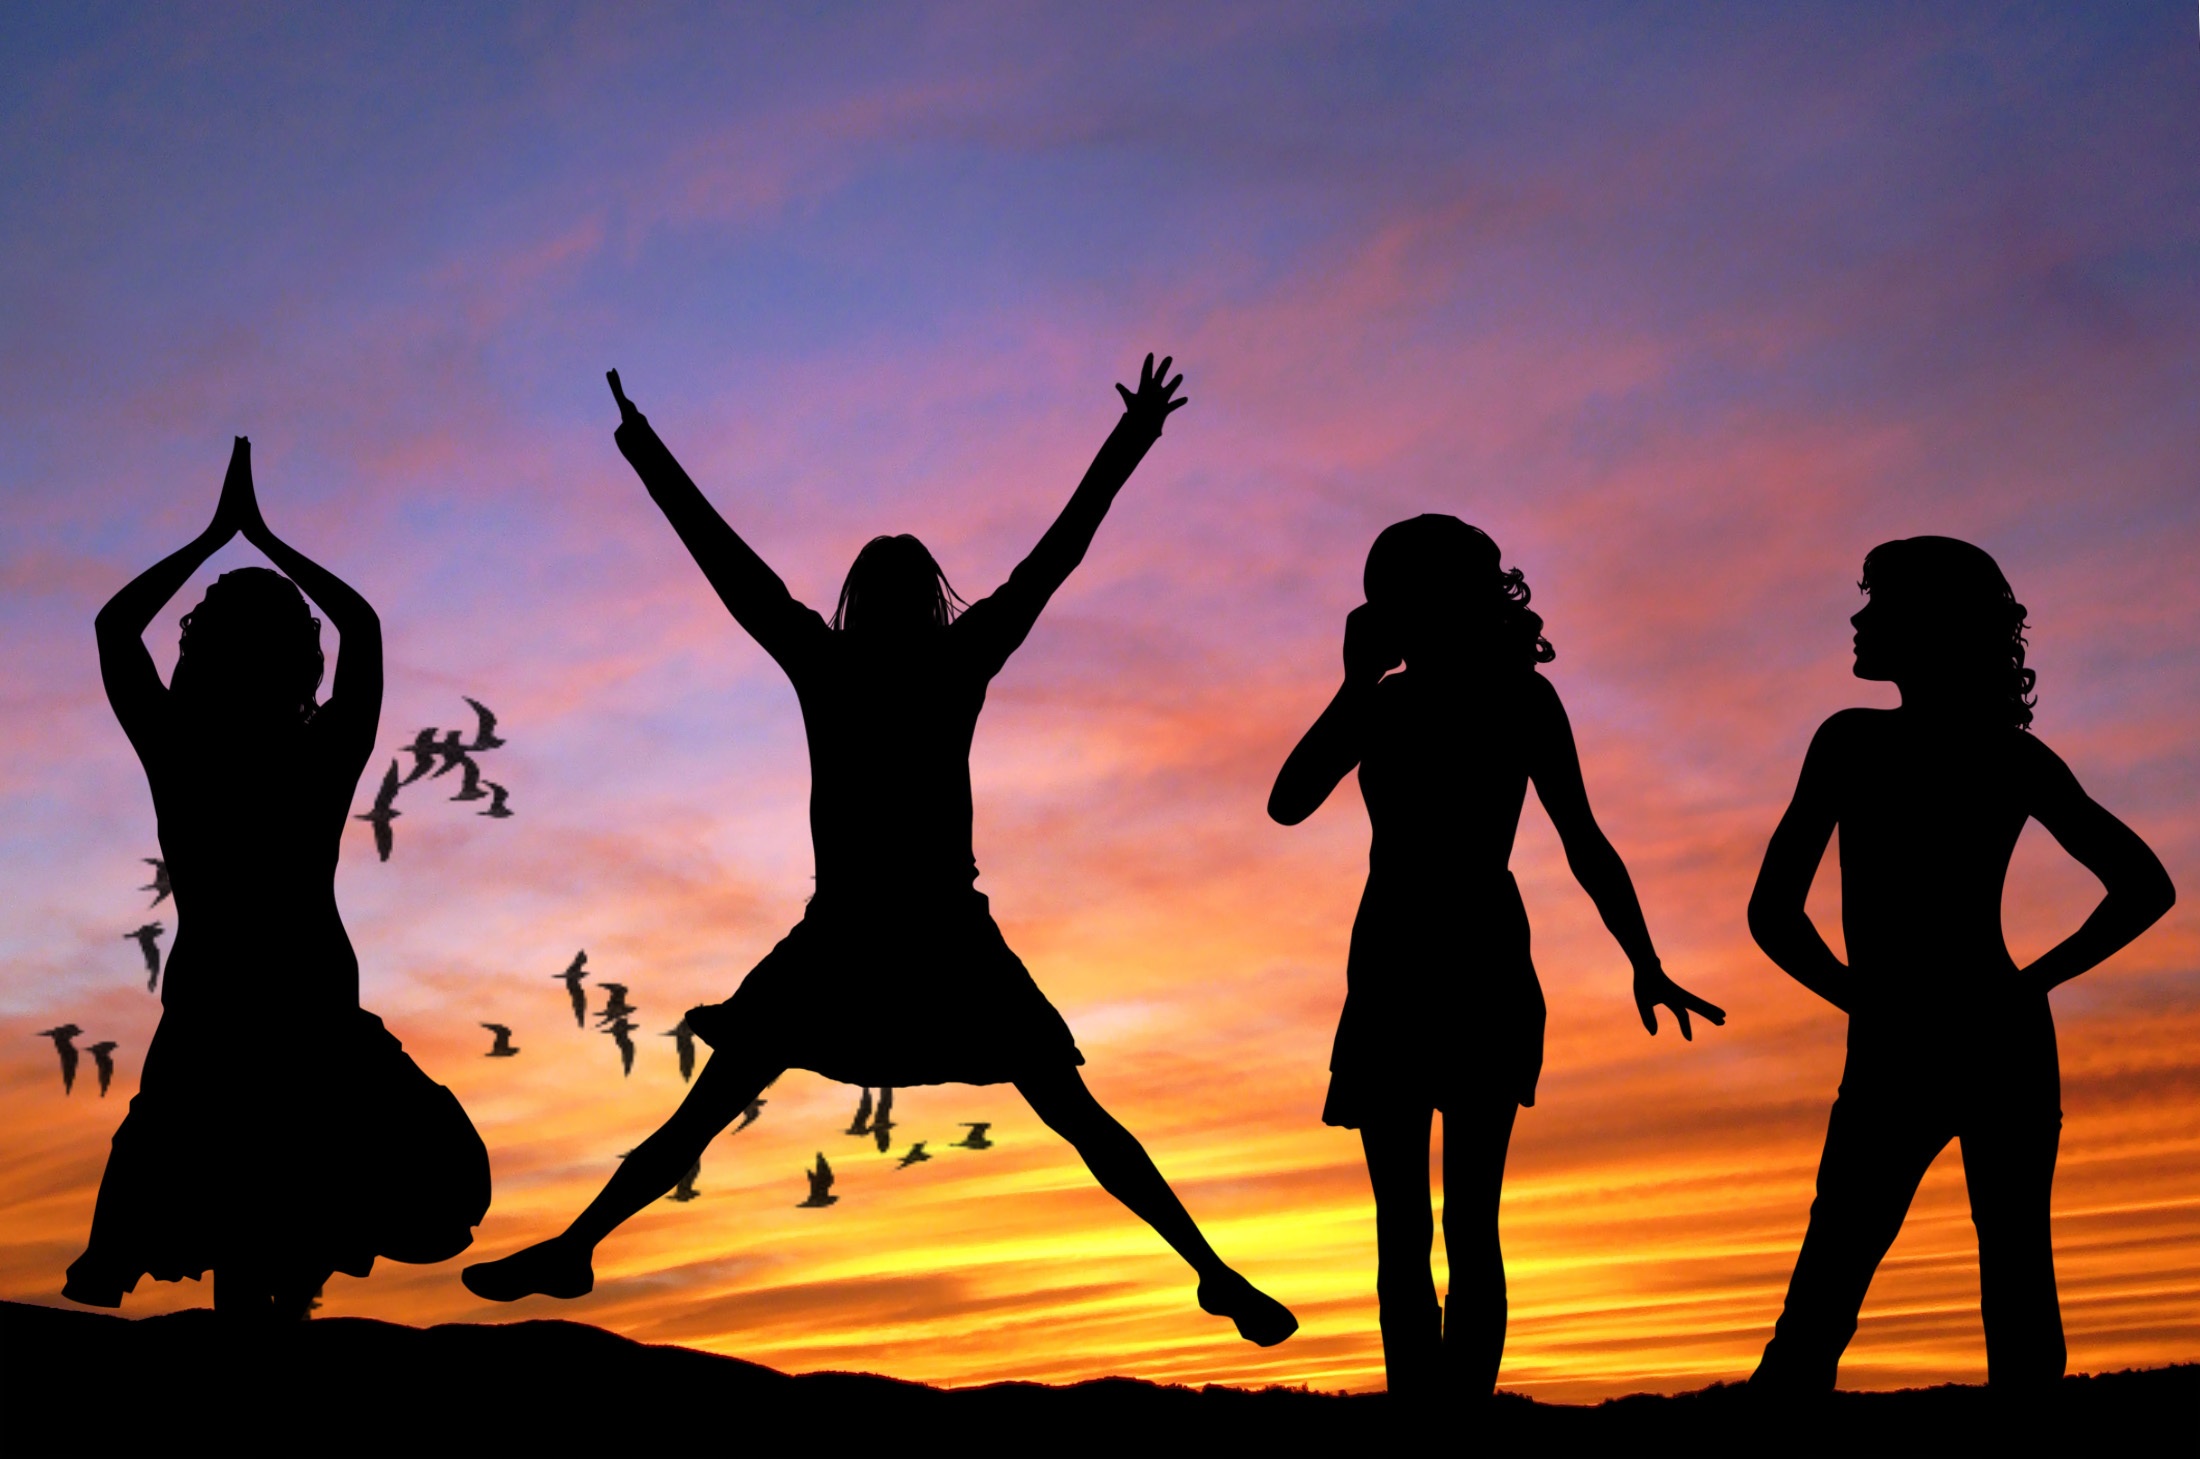
silhouette, group, people, sky, sunrise, sunset, jumping, birds, girls, fun, friends, women, sports, physical fitness